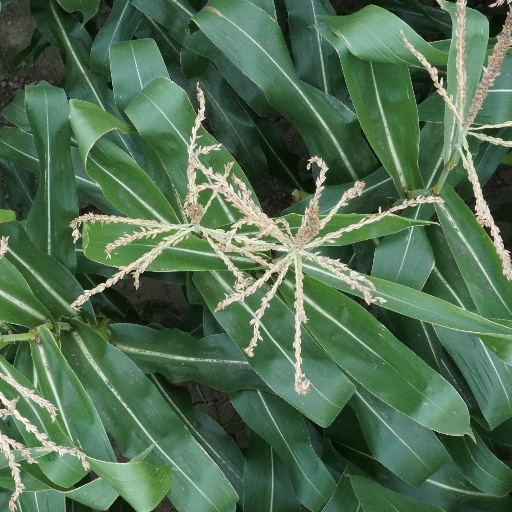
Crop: maize; corn